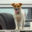
Label: dog